Vinaya Fenn

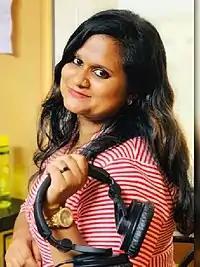
Fenn at Radio Mango in 2019

Vinaya Mariam John Fenn (born 29 April 1993), better known as RJ Vinaya, is an Indian radio jockey. Having started her career with the Malayalam channel Radio Mango, she now works in the Alappuzha branch of the network and hosts the channel's daytime programming. Her most popular programme on Radio Mango is "Timepass". In addition to her voice career, Fenn has also acted in short films including "WhatsApp in Real Life".